Roman Catholic Diocese of Vacaria

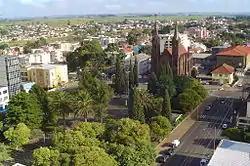
Cathedral of Our Lady

The Diocese of Vacaria is a Latin Church ecclesiastical jurisdiction or diocese of the Catholic Church in Brazil. Its episcopal see is Vacaria. The diocese is a suffragan diocese in the ecclesiastical province of the metropolitan Archdiocese of Passo Fundo.